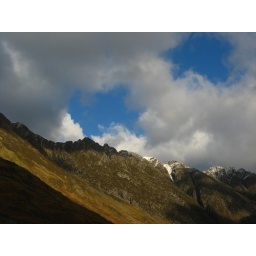
Taken from the car window while waiting at temporary traffic lights in Glencoe, Scotland.